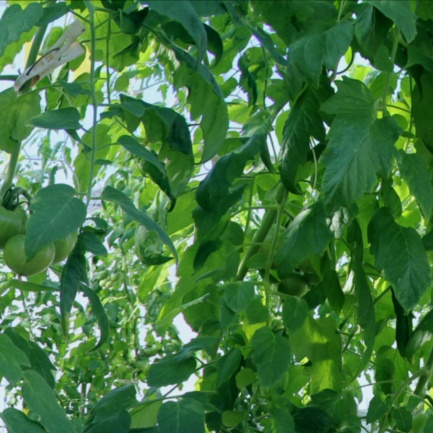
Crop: tomato